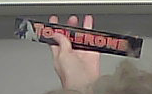
Product: toblerone_black